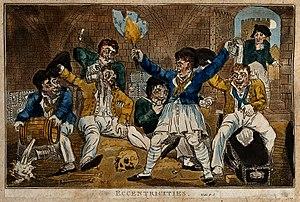
Drunken Sailor ou What Shall We Do with a Drunken Sailor? est un chant de marins en langue anglaise sur un air traditionnel irlandais, repris et popularisé par un très grand nombre d'artistes, parmi lesquels Stan Hugill, Ferre Grignard, Noir Désir, Saltatio Mortis, Paddy and the Rats, Burl Ives, The Irish Rovers ou encore Freddie McKay.